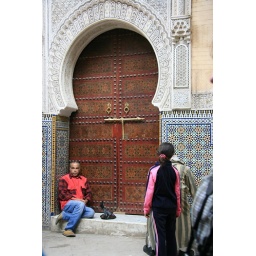
one door, two door, red door.... the blue doors come later in Essaouira